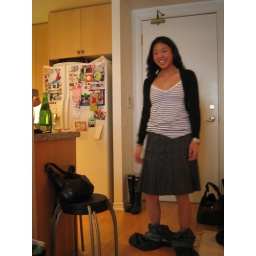
Those are her pants swimming around her ankles as she tries on a skirt that Tomi brought to swap.